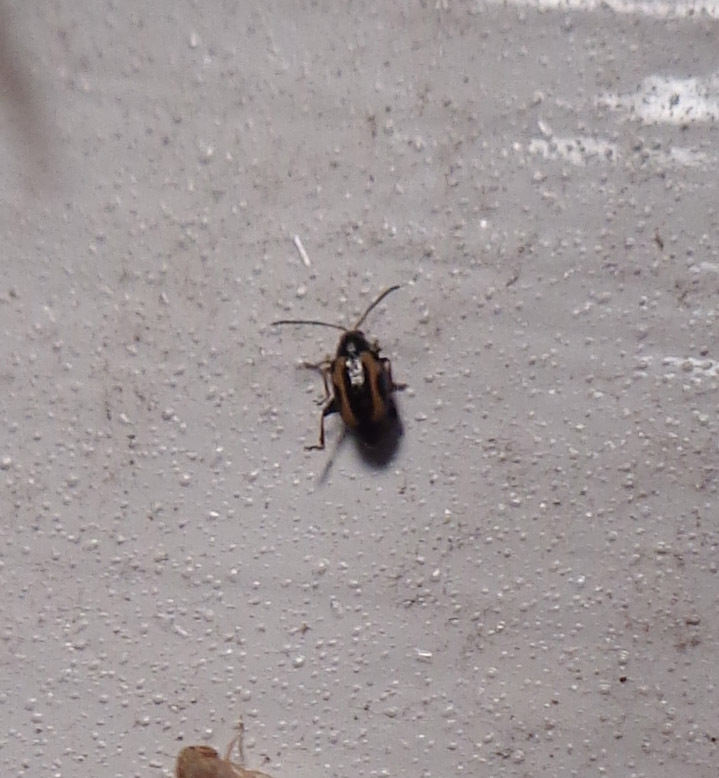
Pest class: striped_flea_beetle